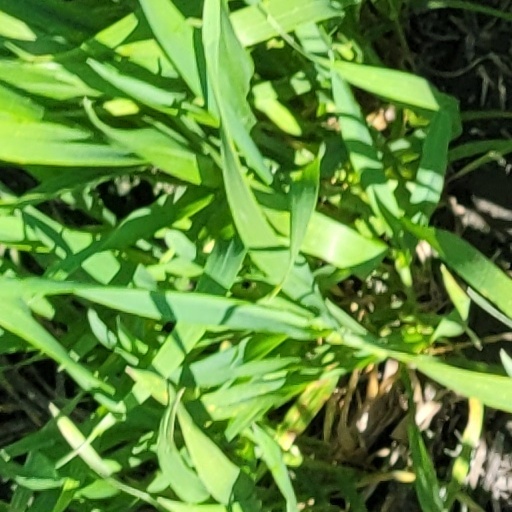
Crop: wheat